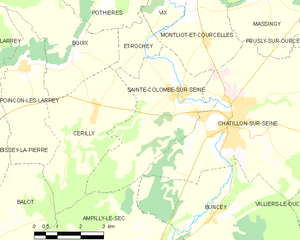
Sainte-Colombe-sur-Seine est une commune française située dans le département de la Côte-d'Or en région Bourgogne-Franche-Comté.